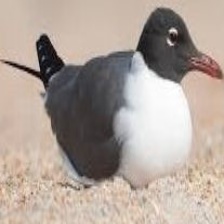
Species: LAUGHING GULL
Scientific name: LEUCOPHAEUS ATRICILLA